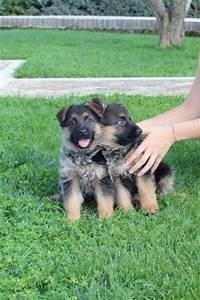
dog